Stump (drawing)

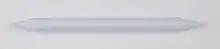
Stump

A stump is a cylindrical drawing tool, usually made of soft paper that is tightly wound into a stick and sanded to a point at both ends. It is used by artists to smudge or blend marks made with charcoal, Conté crayon, pencil or other drawing media. By its use, gradations and half tones can be produced.